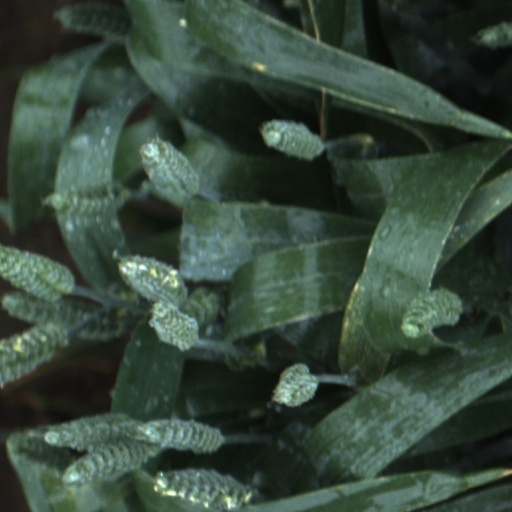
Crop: wheat